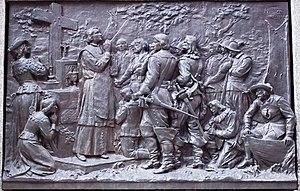
Bas-relief de Louis-Philippe Hébert, 1895, Monument à Maisonneuve, Place d'Armes, Montréal. Première messe à Ville-Marie en 1642 par le père Barthélemy Vimont, jésuite.
Barthélemy Vimont, né le 1ᵉʳ janvier 1594 à Lisieux et décédé le 13 juillet 1667 à Vannes, est un missionnaire français.
Le Monument à Maisonneuve est une œuvre de Louis-Philippe Hébert à la mémoire de Maisonneuve, fondateur de Montréal, installée en 1895 au centre de la place d'Armes dans le Vieux-Montréal.